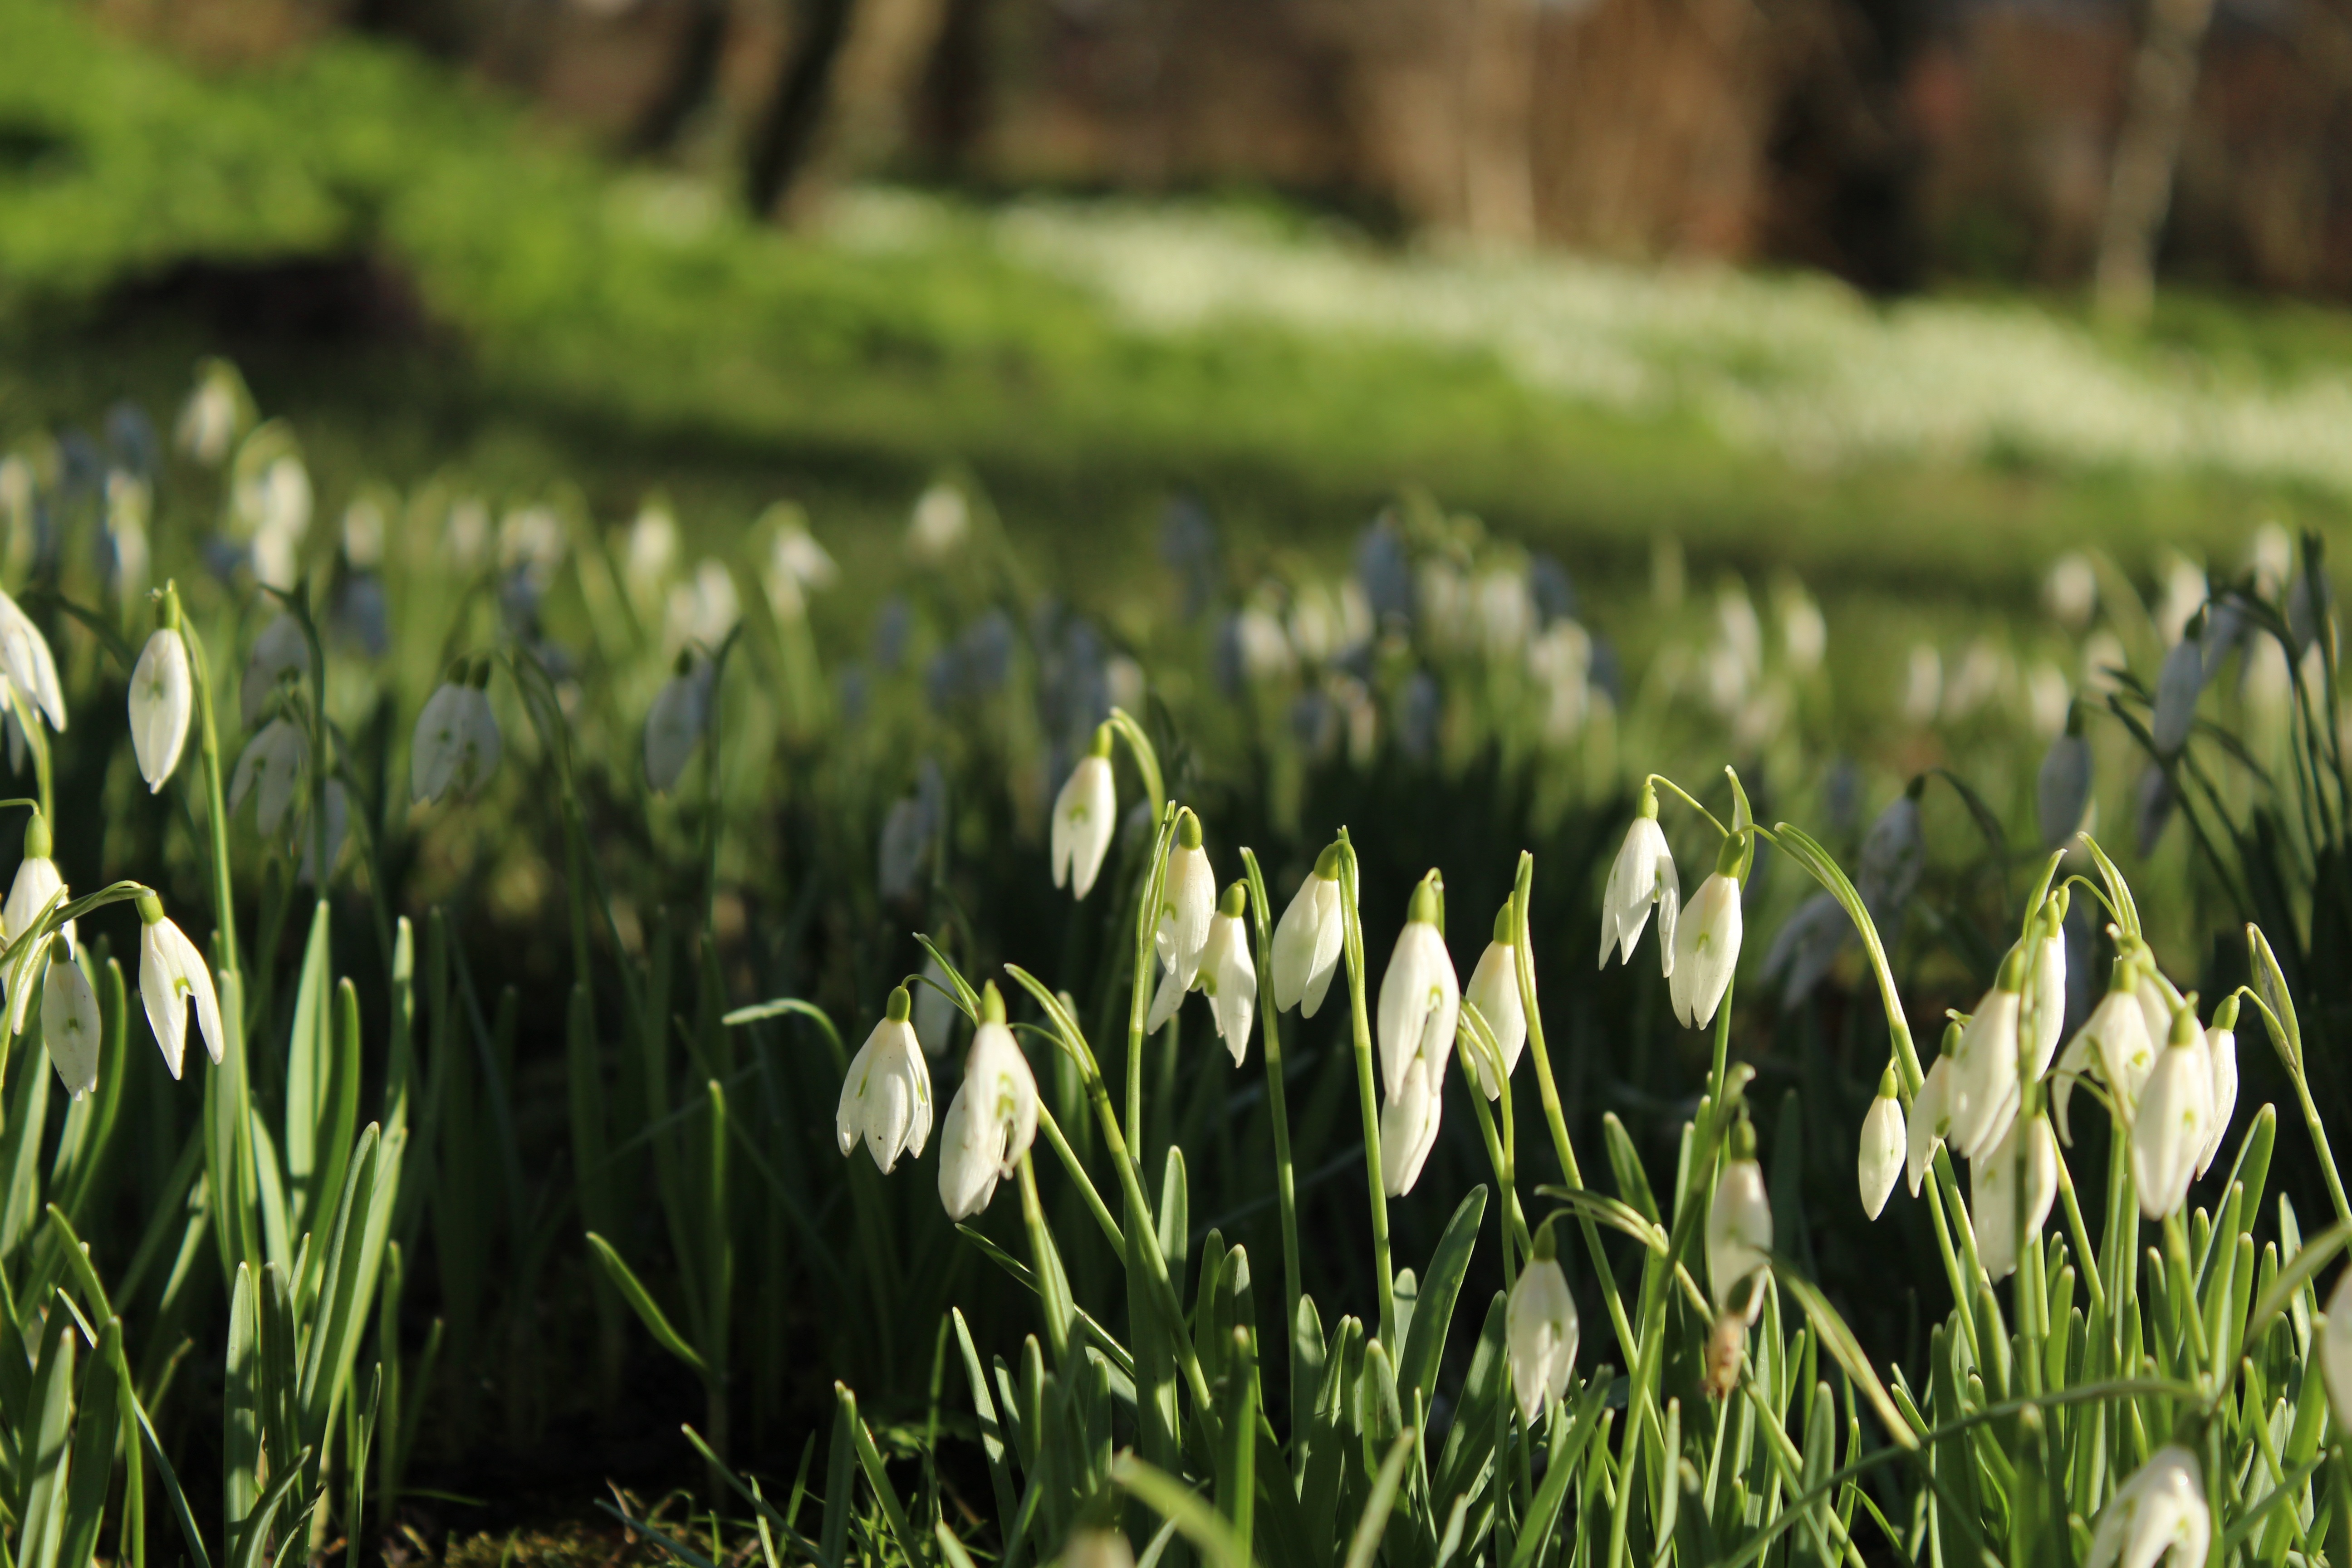
nature, forest, grass, plant, white, field, lawn, meadow, flower, spring, green, park, botany, flora, snowdrop, galanthus, flowering plant, grass family, plant stem, land plant